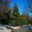
Label: pine_tree